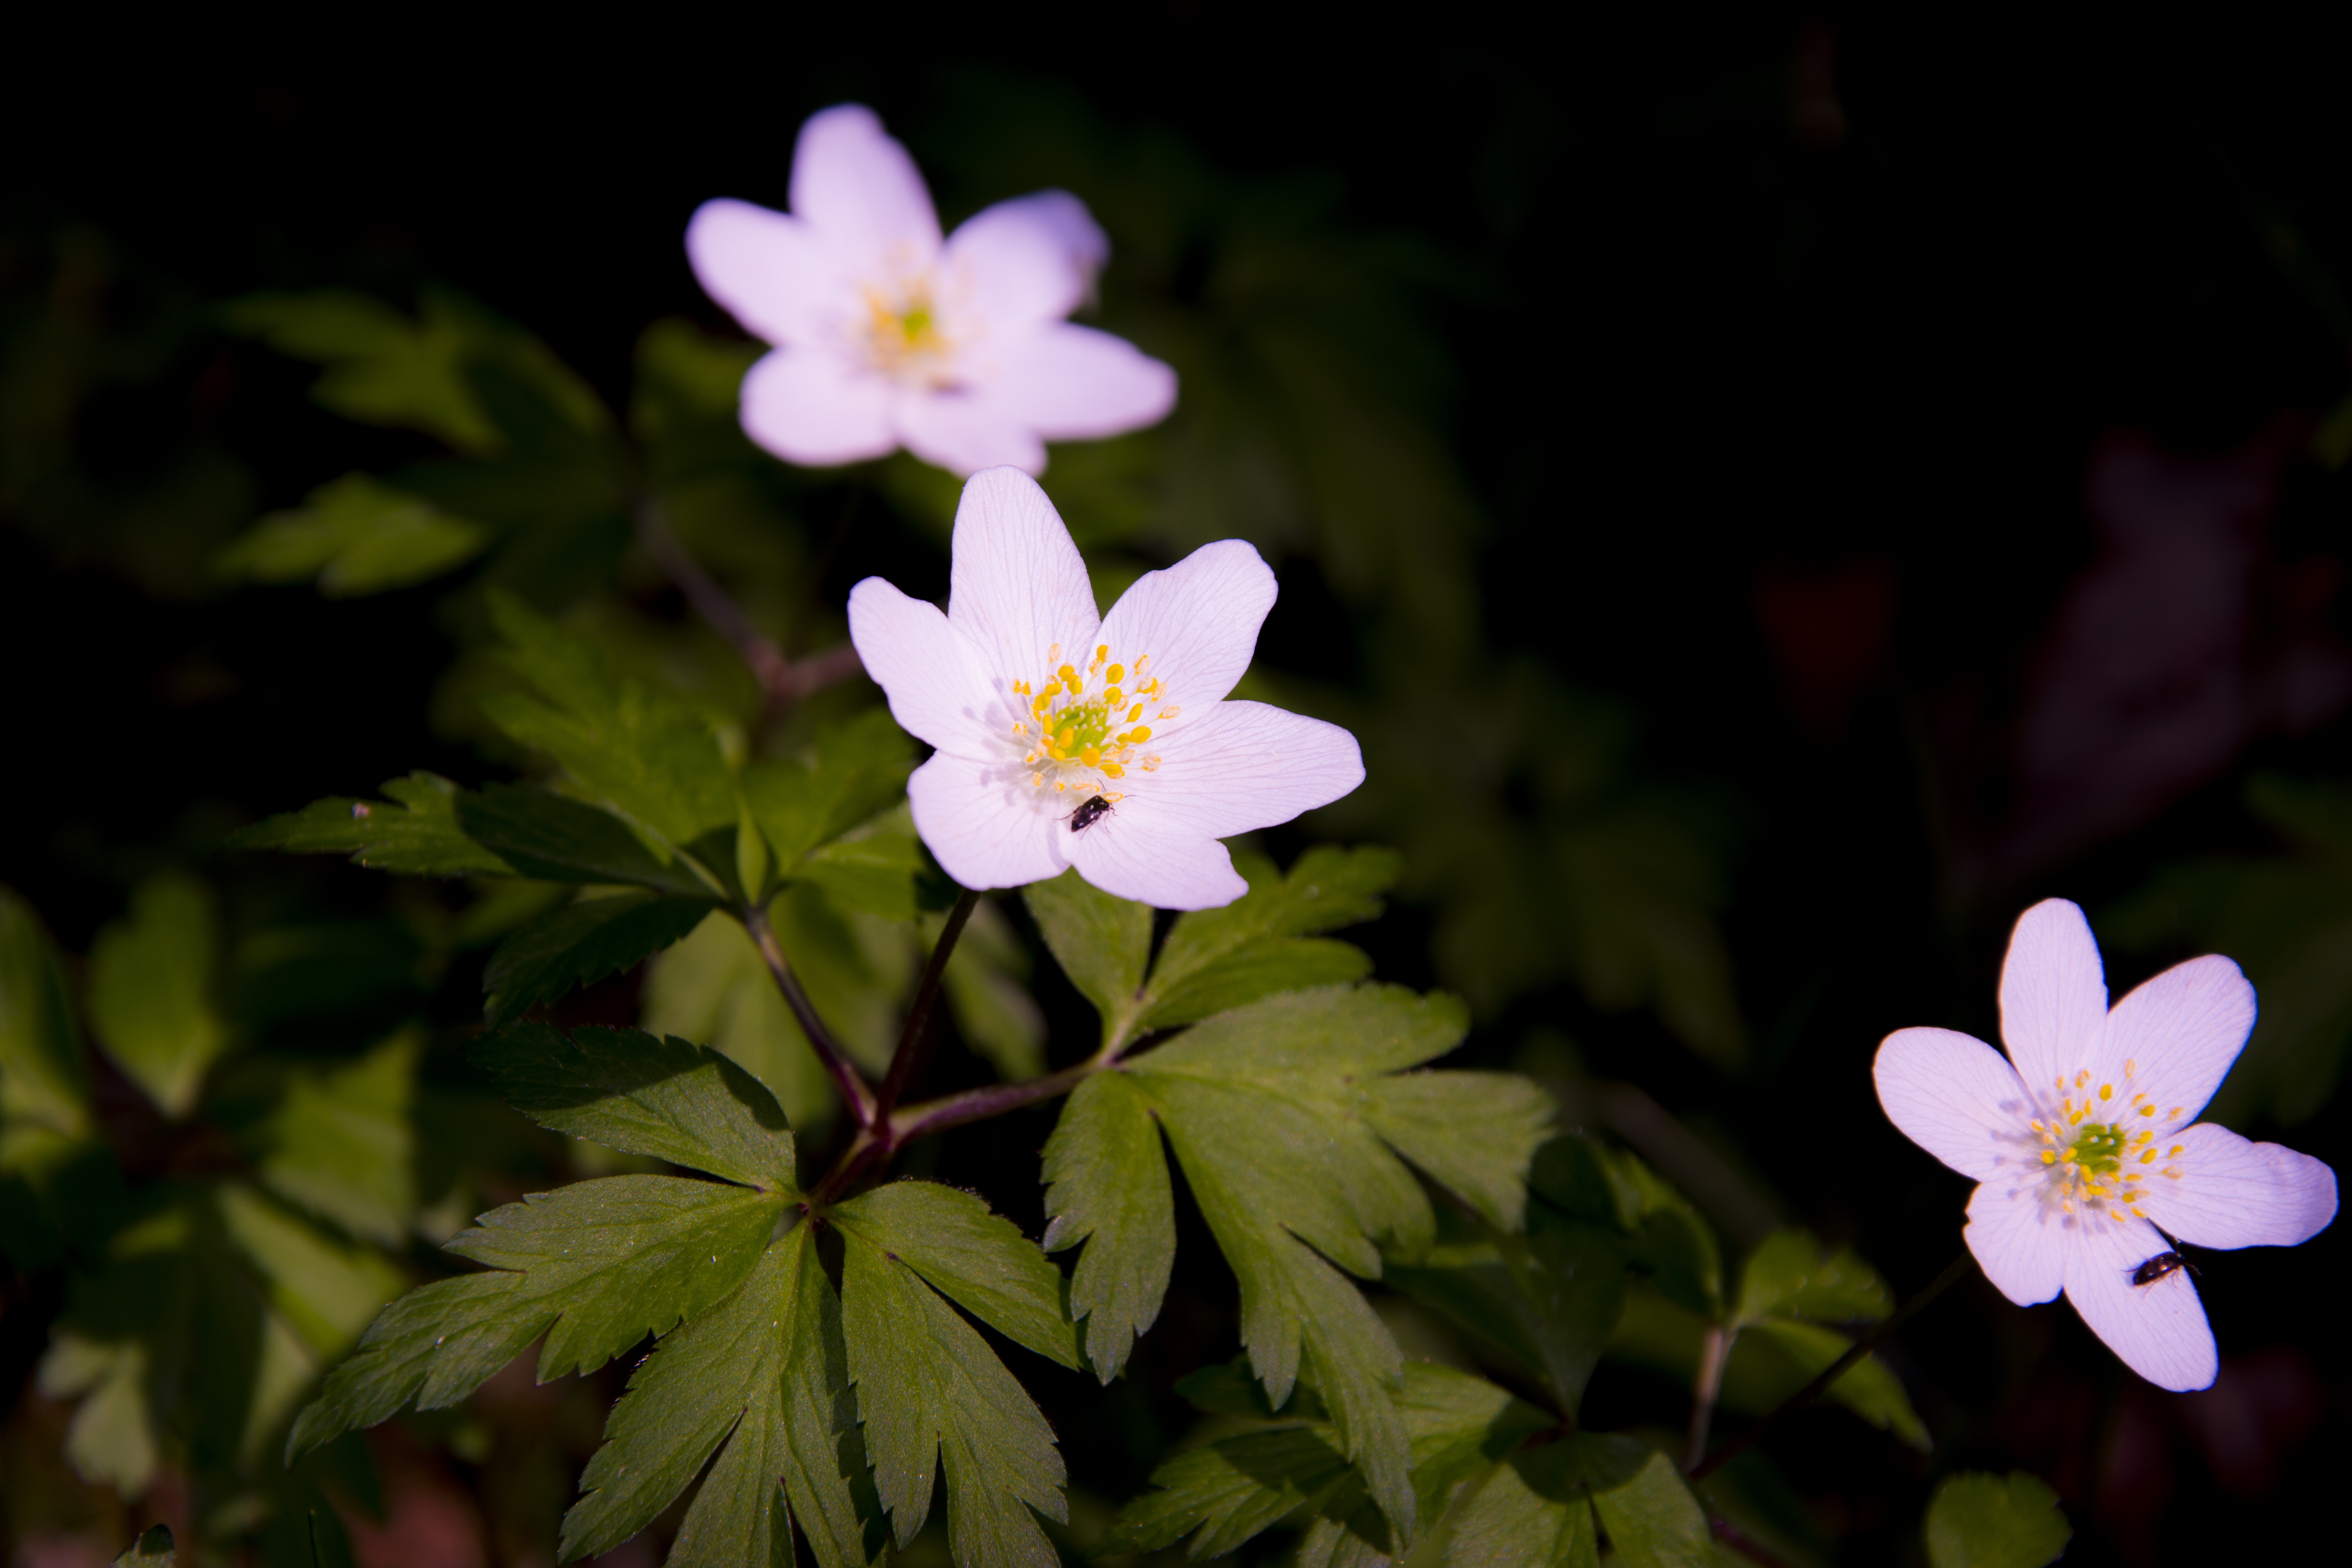
nature, forest, blossom, plant, flower, petal, summer, green, botany, flora, wildflower, flowers, anemones, the nature of the, macro photography, flowering plant, land plant